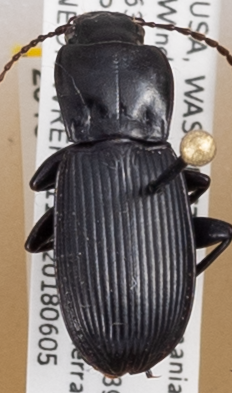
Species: Pterostichus herculaneus
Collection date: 2018-06-05
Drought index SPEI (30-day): -2.09
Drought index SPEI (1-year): -0.432
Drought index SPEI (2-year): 0.71